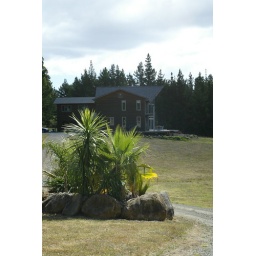
Cabbage tree &amp;amp; palms doing well in the pie crust bed